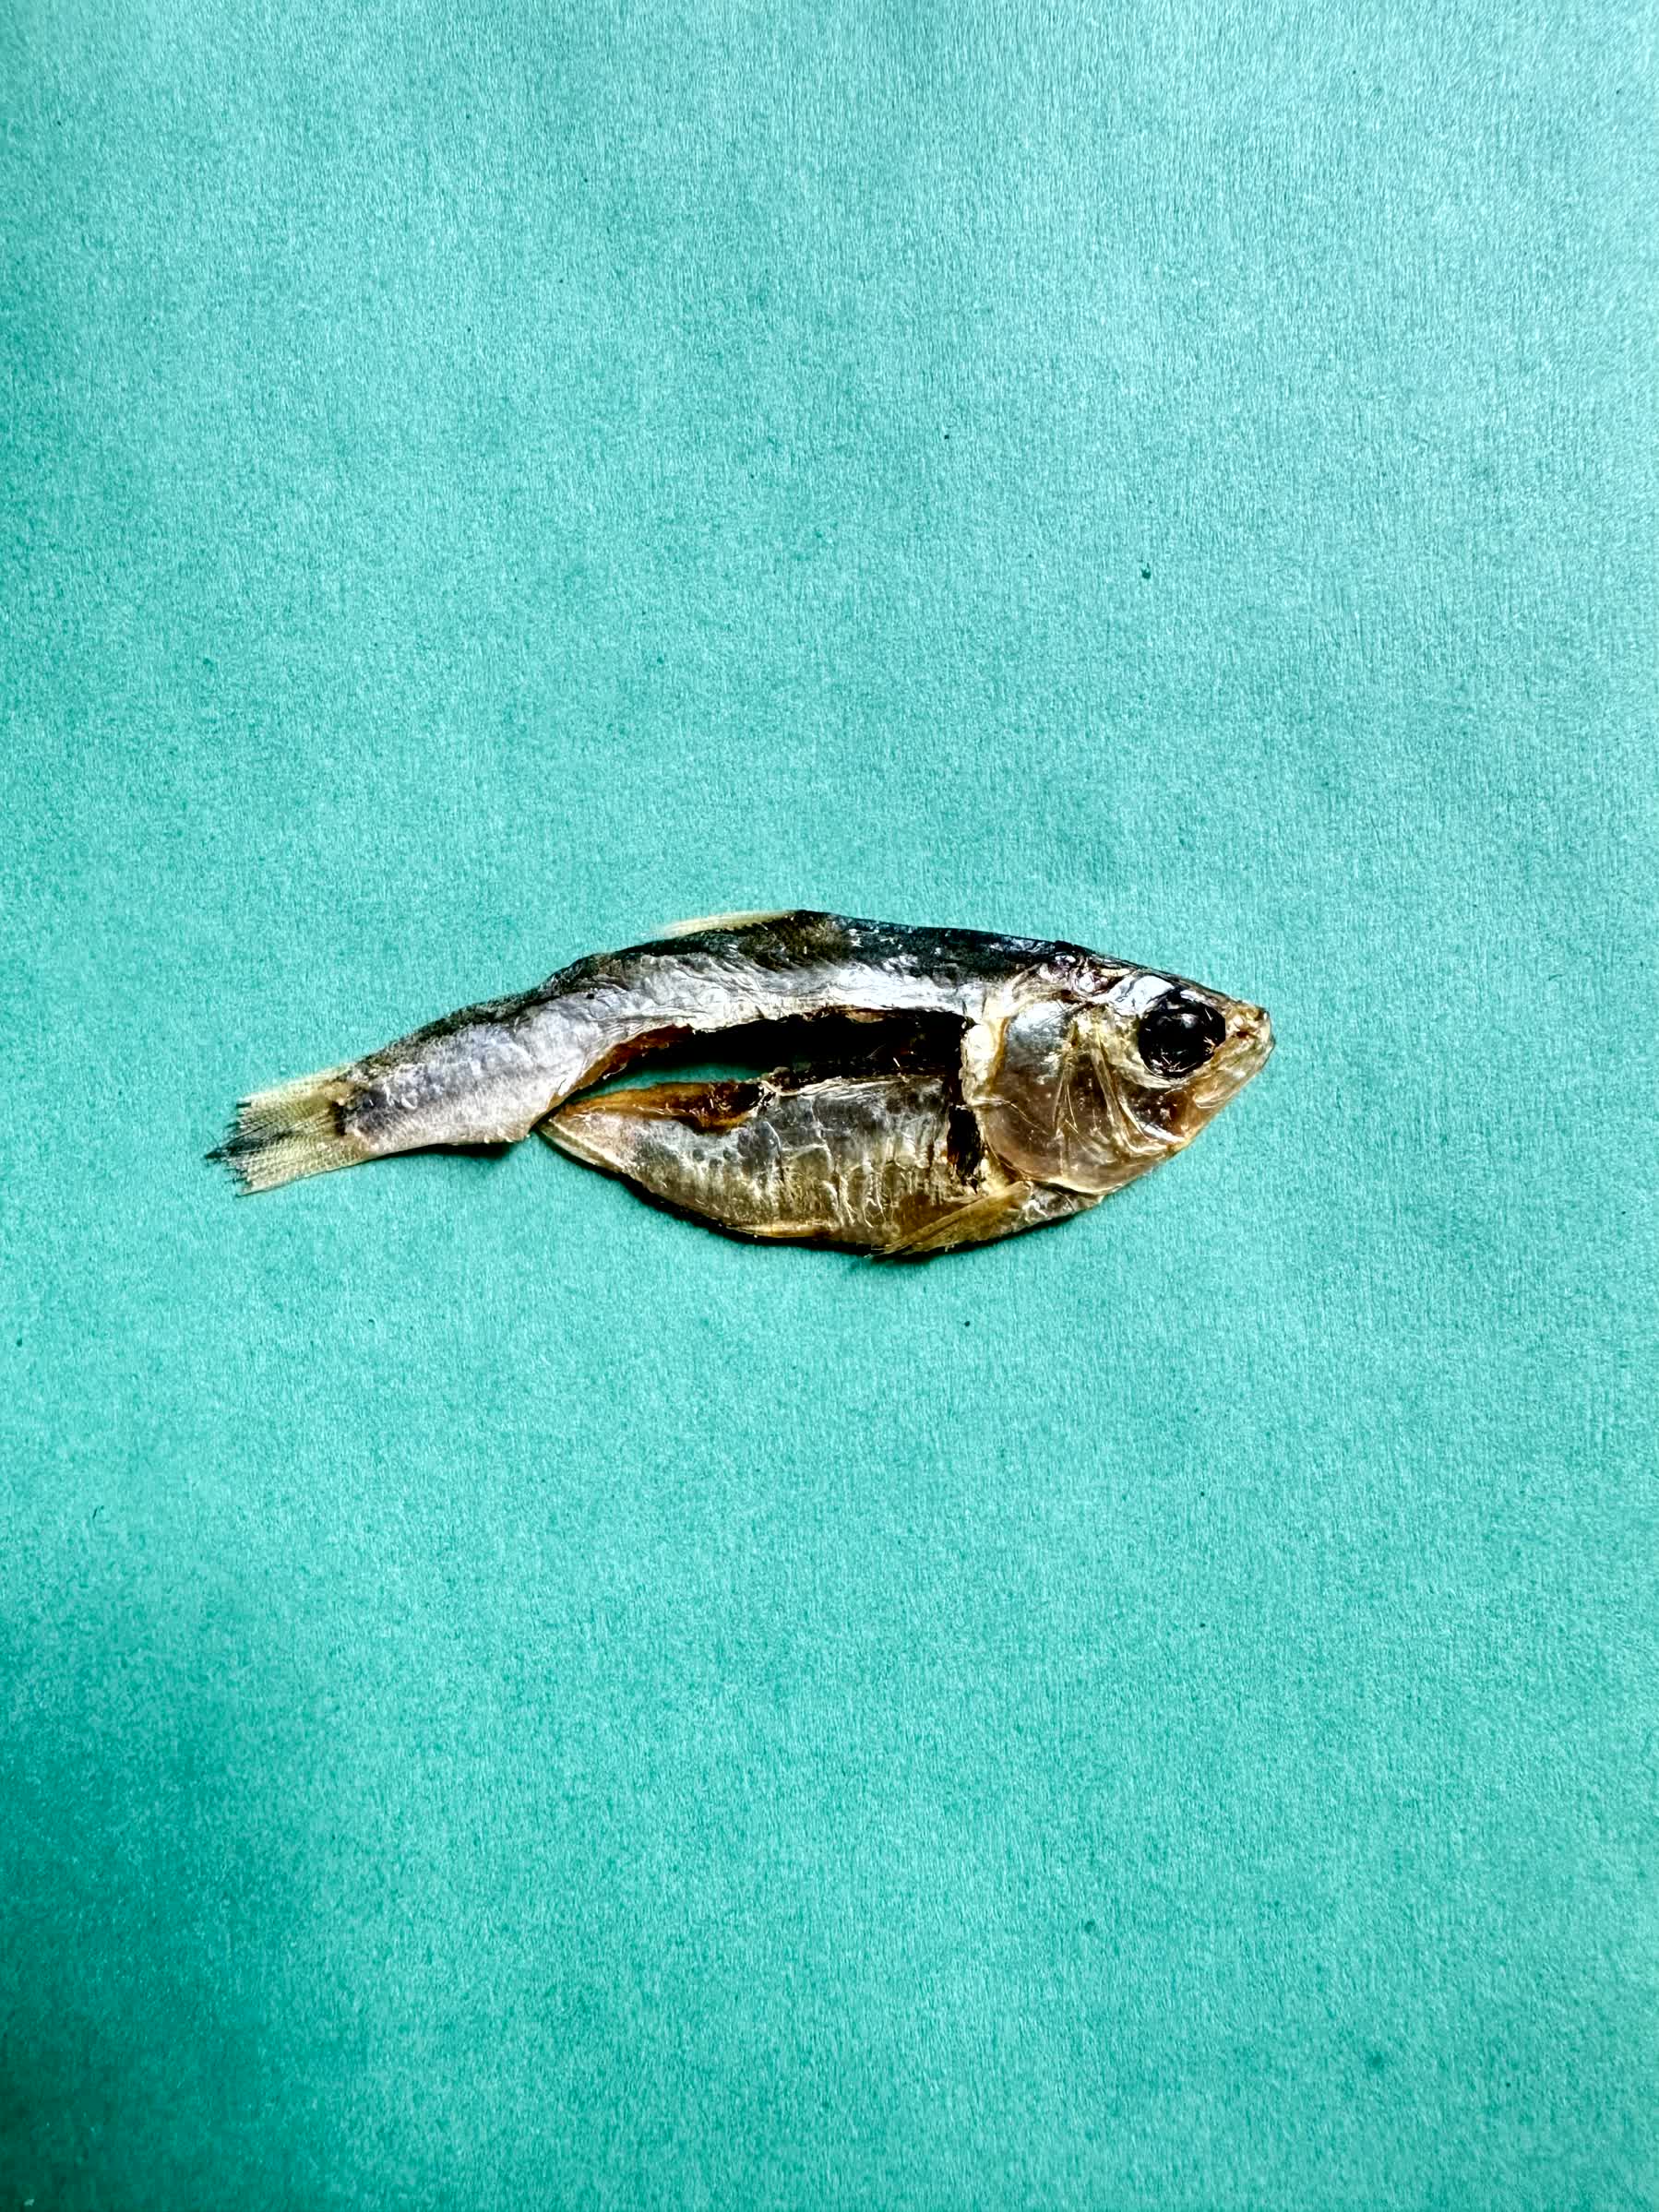
Species: Chapila